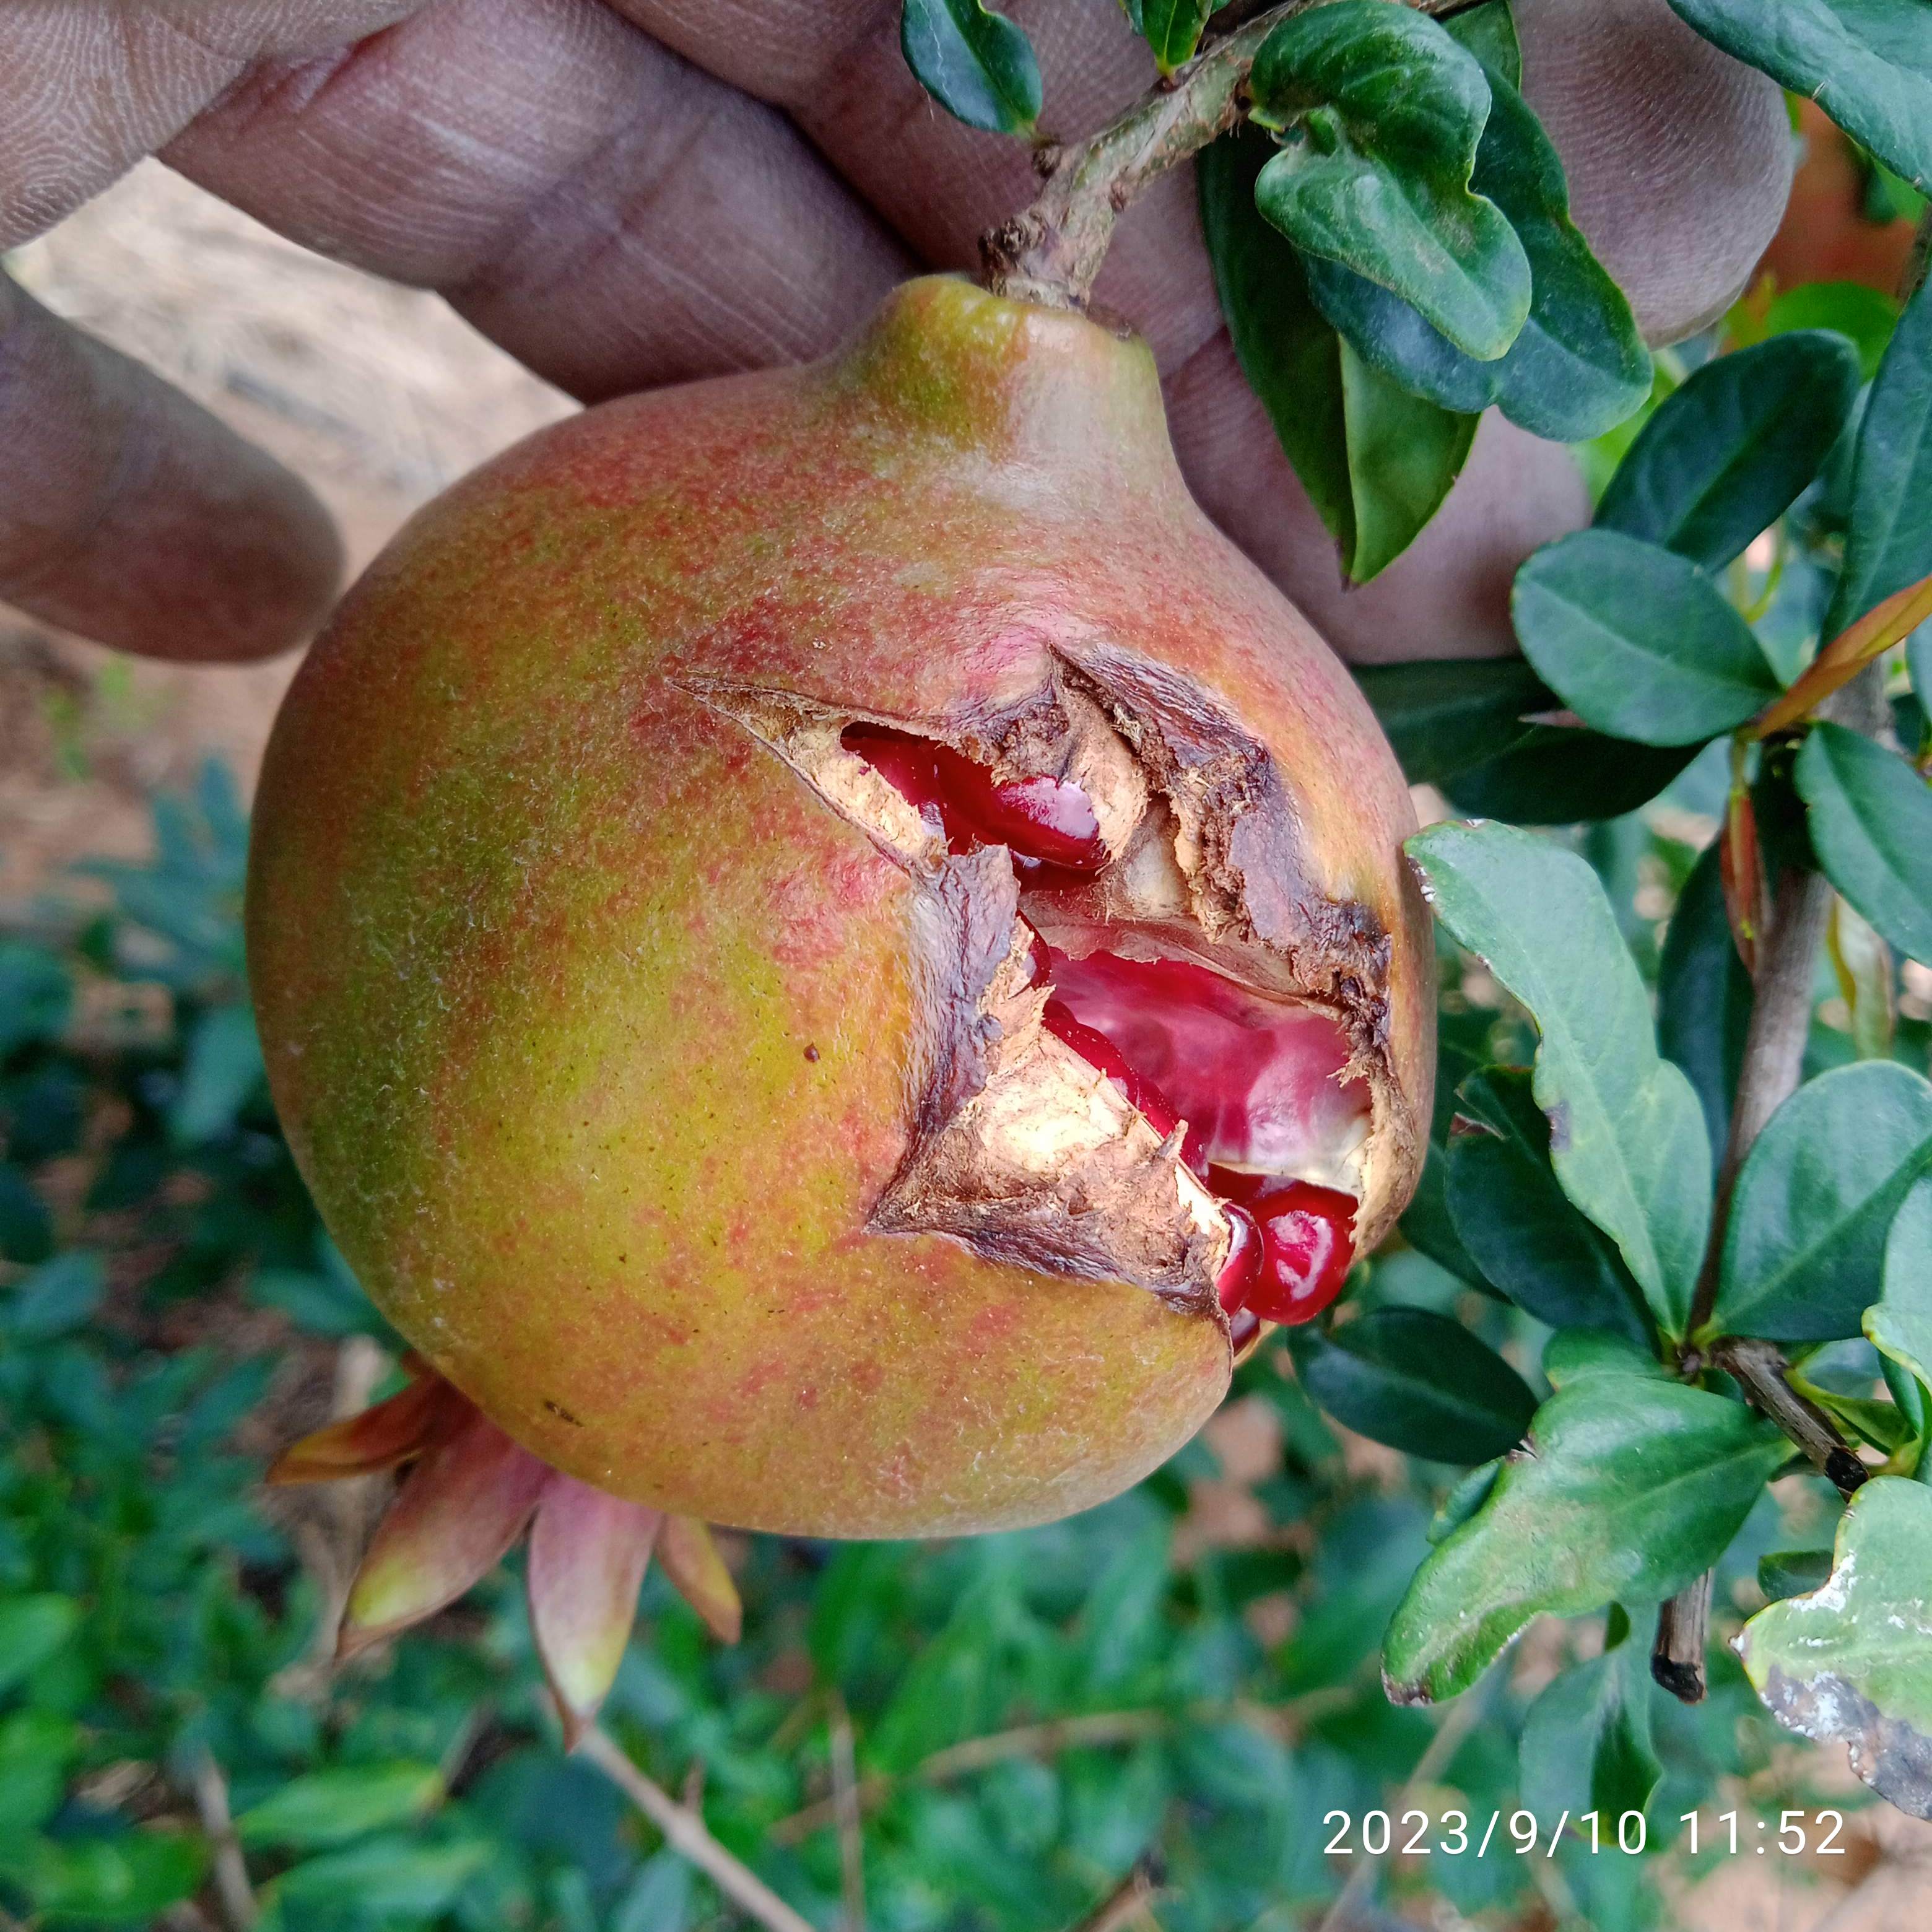
Label: Bacterial_Blight